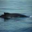
Label: whale